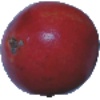
Label: Pomegranate 1